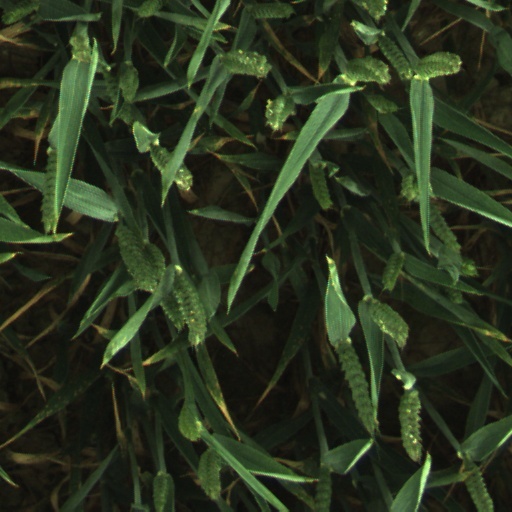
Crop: wheat